Mārtiņš Virsis

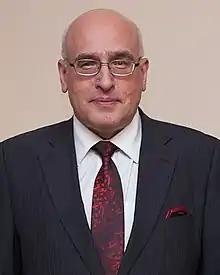
Mārtiņš Virsis in 2011

Mārtiņš Virsis (born February 26, 1959, in Valmiera) is a Latvian historian, politician and diplomat. He was the member of the Fifth Saeima of Latvia (1993 to 1995) and the Latvian ambassador to Germany (2002 to 2008), Lithuania (2010 to 2015) and Belarus (October 5, 2015 to 2019). He is married and has two children.